Robert Clive

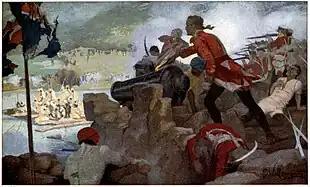
Clive at the Siege of Arcot in 1751

In the summer of 1751, Chanda Sahib left Arcot to besiege Muhammed Ali Khan Wallajah at Trichinopoly. This placed the British at Madras in a precarious position, since the latter was the last of their major allies in the area. The British company's military was also in some disarray, as Stringer Lawrence had returned to England in 1750 over a pay dispute, and much of the company was apathetic about the dangers the expanding French influence and declining British influence posed. The weakness of the British military command was exposed when a force was sent from Madras to support Muhammad Ali at Trichinopoly, but its commander, a Swiss mercenary, refused to attack an outpost at Valikondapuram. Clive, who accompanied the force as commissary, was outraged at the decision to abandon the siege. He rode to Cuddalore, and offered his services to lead an attack on Arcot if he was given a captain's commission, arguing this would force Chanda Sahib to either abandon the siege of Trichinopoly or significantly reduce the force there.